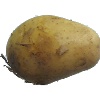
Label: Potato White 1